Gogok

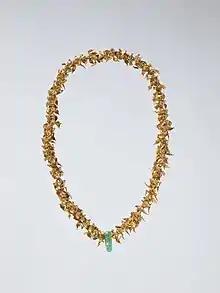
A golden necklace unearthed from Gyeongju of the Korean kingdom of Silla. Jade comma-shaped beads such as these were extensively used by Silla royals and aristocrats to decorate the valuable items they wore, such as gold crowns, necklaces, belts and even garments. That it was an ornament used to further embellish a necklace, made of green jade, and features a form of voluminous crescent with a hole at the head, makes it a fine example of the curved jade beads beloved by the ruling class of Silla.

The Gogok of the Three Kingdoms period were commonly used as earrings and necklaces, and as decoration on crowns, belts, and bracelets. At this time, the material which the ornament was constructed from became increasingly more refined with some even being decorated with gold or silver caps.